Fitzroy Football Club

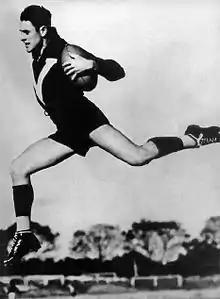
Haydn Bunton Sr., three-time Brownlow Medal winner

The Maroons won their seventh premiership in 1922, a season which included four very rough games against eventual runners-up Collingwood. However, after this their fortunes waned, and they did not make the finals at all from 1925 to 1942. During this time, highlights for the club were individual achievements of their players, especially Haydn Bunton Sr. Originally a source of controversy, lured to Fitzroy with an illegal £222 payment, and subsequently not allowed to play in the 1930 season, Bunton became one of the game's greatest players, winning three Brownlow Medals while at Fitzroy. Brownlow Medals were also won by Wilfred Smallhorn and Dinny Ryan, while Jack Moriarty set many goalkicking records. It was during this time that the Maroons became known as the Gorillas.